Replacement banknote

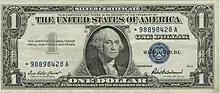
1957 one United States dollar star note (Star precedes serial number)

A replacement banknote, commonly referred to as a star note, is a banknote that is printed to replace a faulty one and is used as a control mechanism for governments or monetary authorities to know the exact number of banknotes being printed. Also, since no two serial numbers can be the same, the bill is simply reprinted with a symbol in the serial number, identifying it as a replacement for an error note. Replacement bills have different symbols to mark the error around the world, although the most popular examples are "star notes".